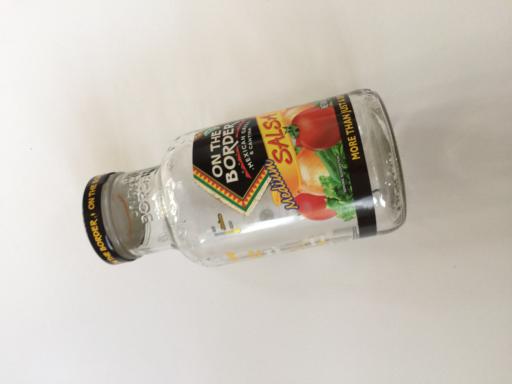
Label: glass